Gustavus Adolphus College

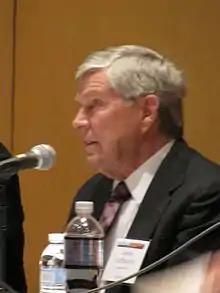
James M. McPherson Pulitzer Prize-winning historian and author

Gustavus Adolphus athletics teams are nicknamed the "Golden Gusties". The College is a founding member of the Minnesota Intercollegiate Athletic Conference (MIAC), established in 1920. Key sports at the college are tennis, swimming & diving, golf, basketball, ice hockey, football, and soccer.